Vidiians

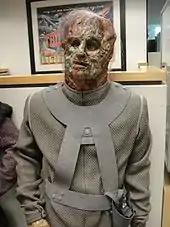
A mannequin wearing a face mask that resembles decomposing flesh and a grey body suit.

The series' make-up supervisor Michael Westmore was heavily involved in the creation of the Vidiians' look. Taylor worked closely with Westmore to ensure that the Vidiians bore no resemblance to previous alien species featured in the "Star Trek" franchise. According to Westmore, the script for the episode "Phage" called for the species to appear like "a race of people whose skin and organs were rotting". The series' make-up supervisors based the Vidiians' design on patchwork quilts, specifically in the way their bodies were composed of various harvested body parts and organs along with their own decomposing skin.